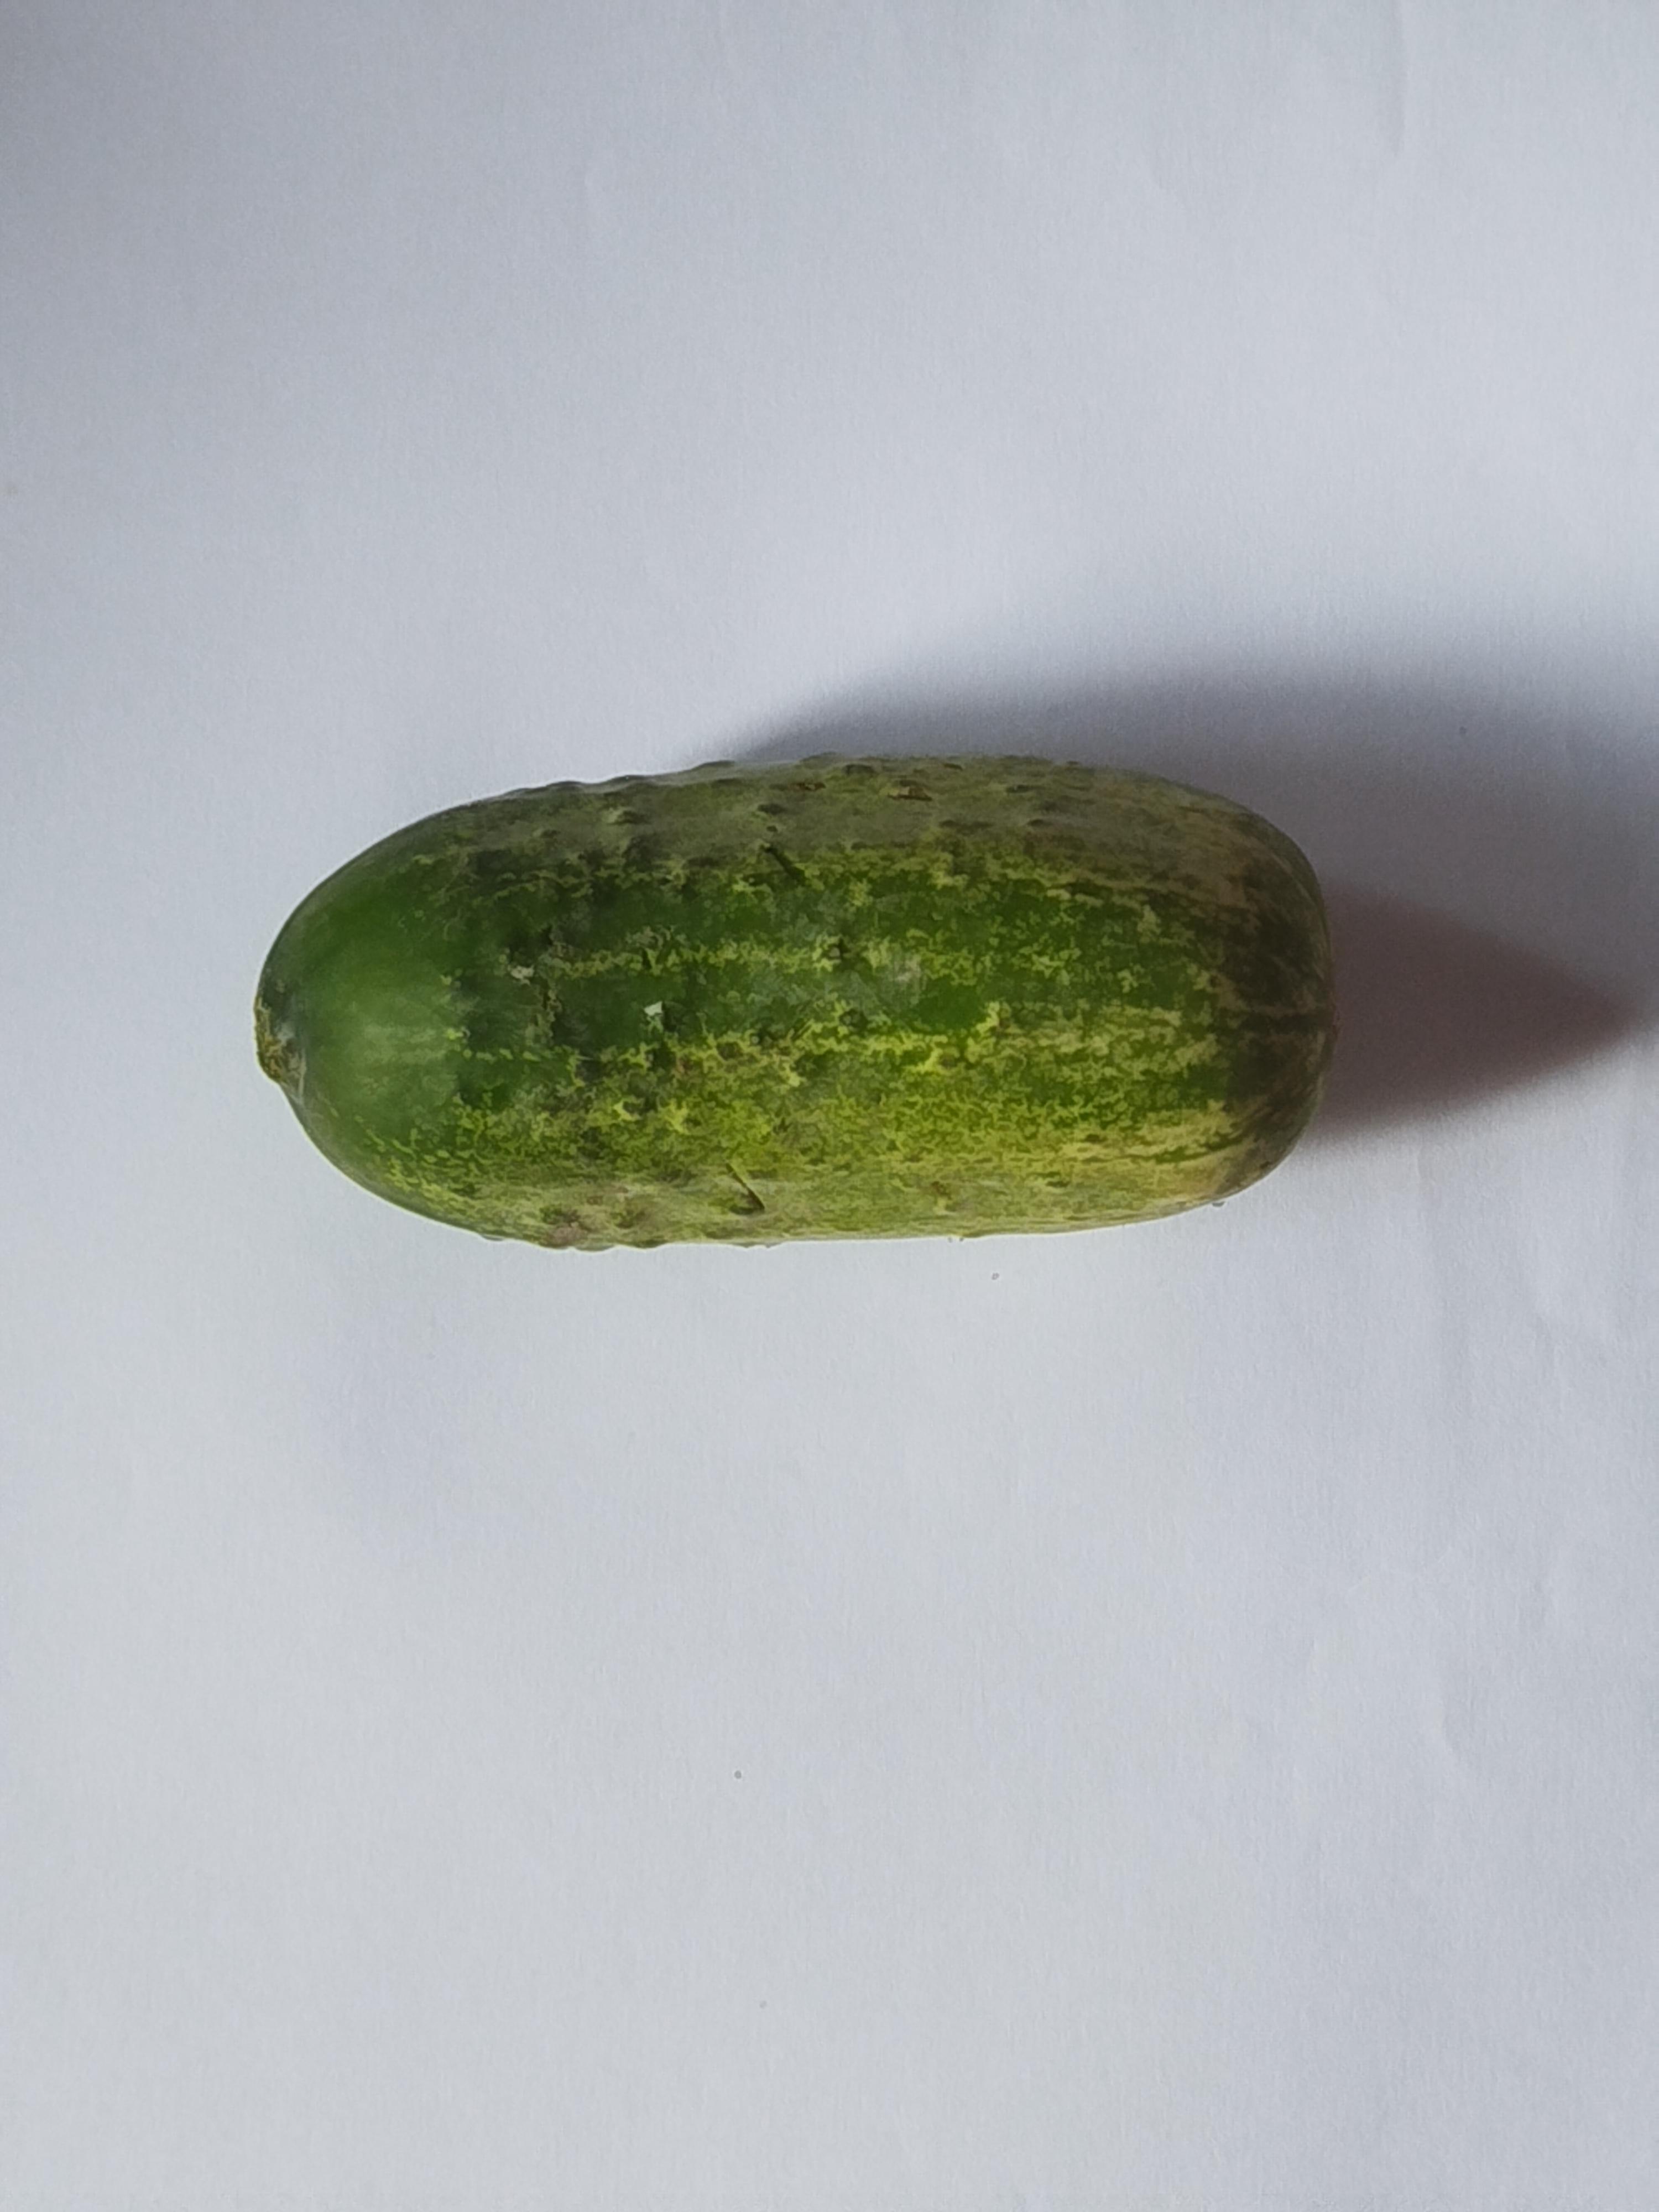
Label: Cucumber